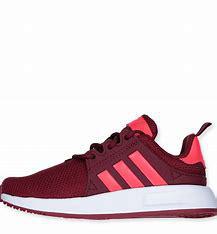
Brand: Adidas
Model: _plr